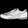
Label: Sneaker